Methodist Episcopal Church (Bozeman, Montana)

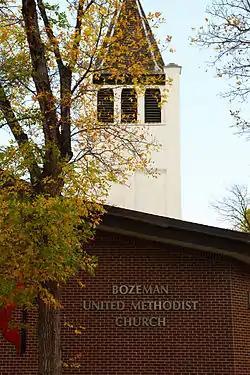
Photo shows historic steeple behind disappointing 1950s red brickwork which subtracts from the historic noteworthiness of the site overall

The Methodist Episcopal Church, at 121 S. Willson in Bozeman, Montana, was built in 1873. It was listed on the National Register of Historic Places in 1987.